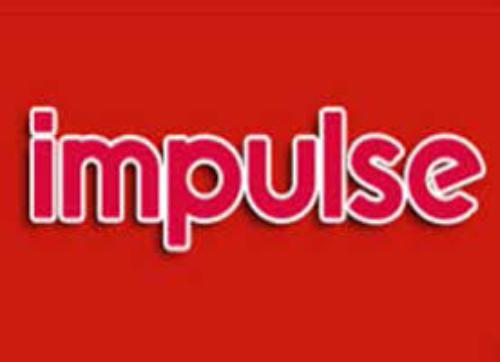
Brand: impulse
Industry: Others